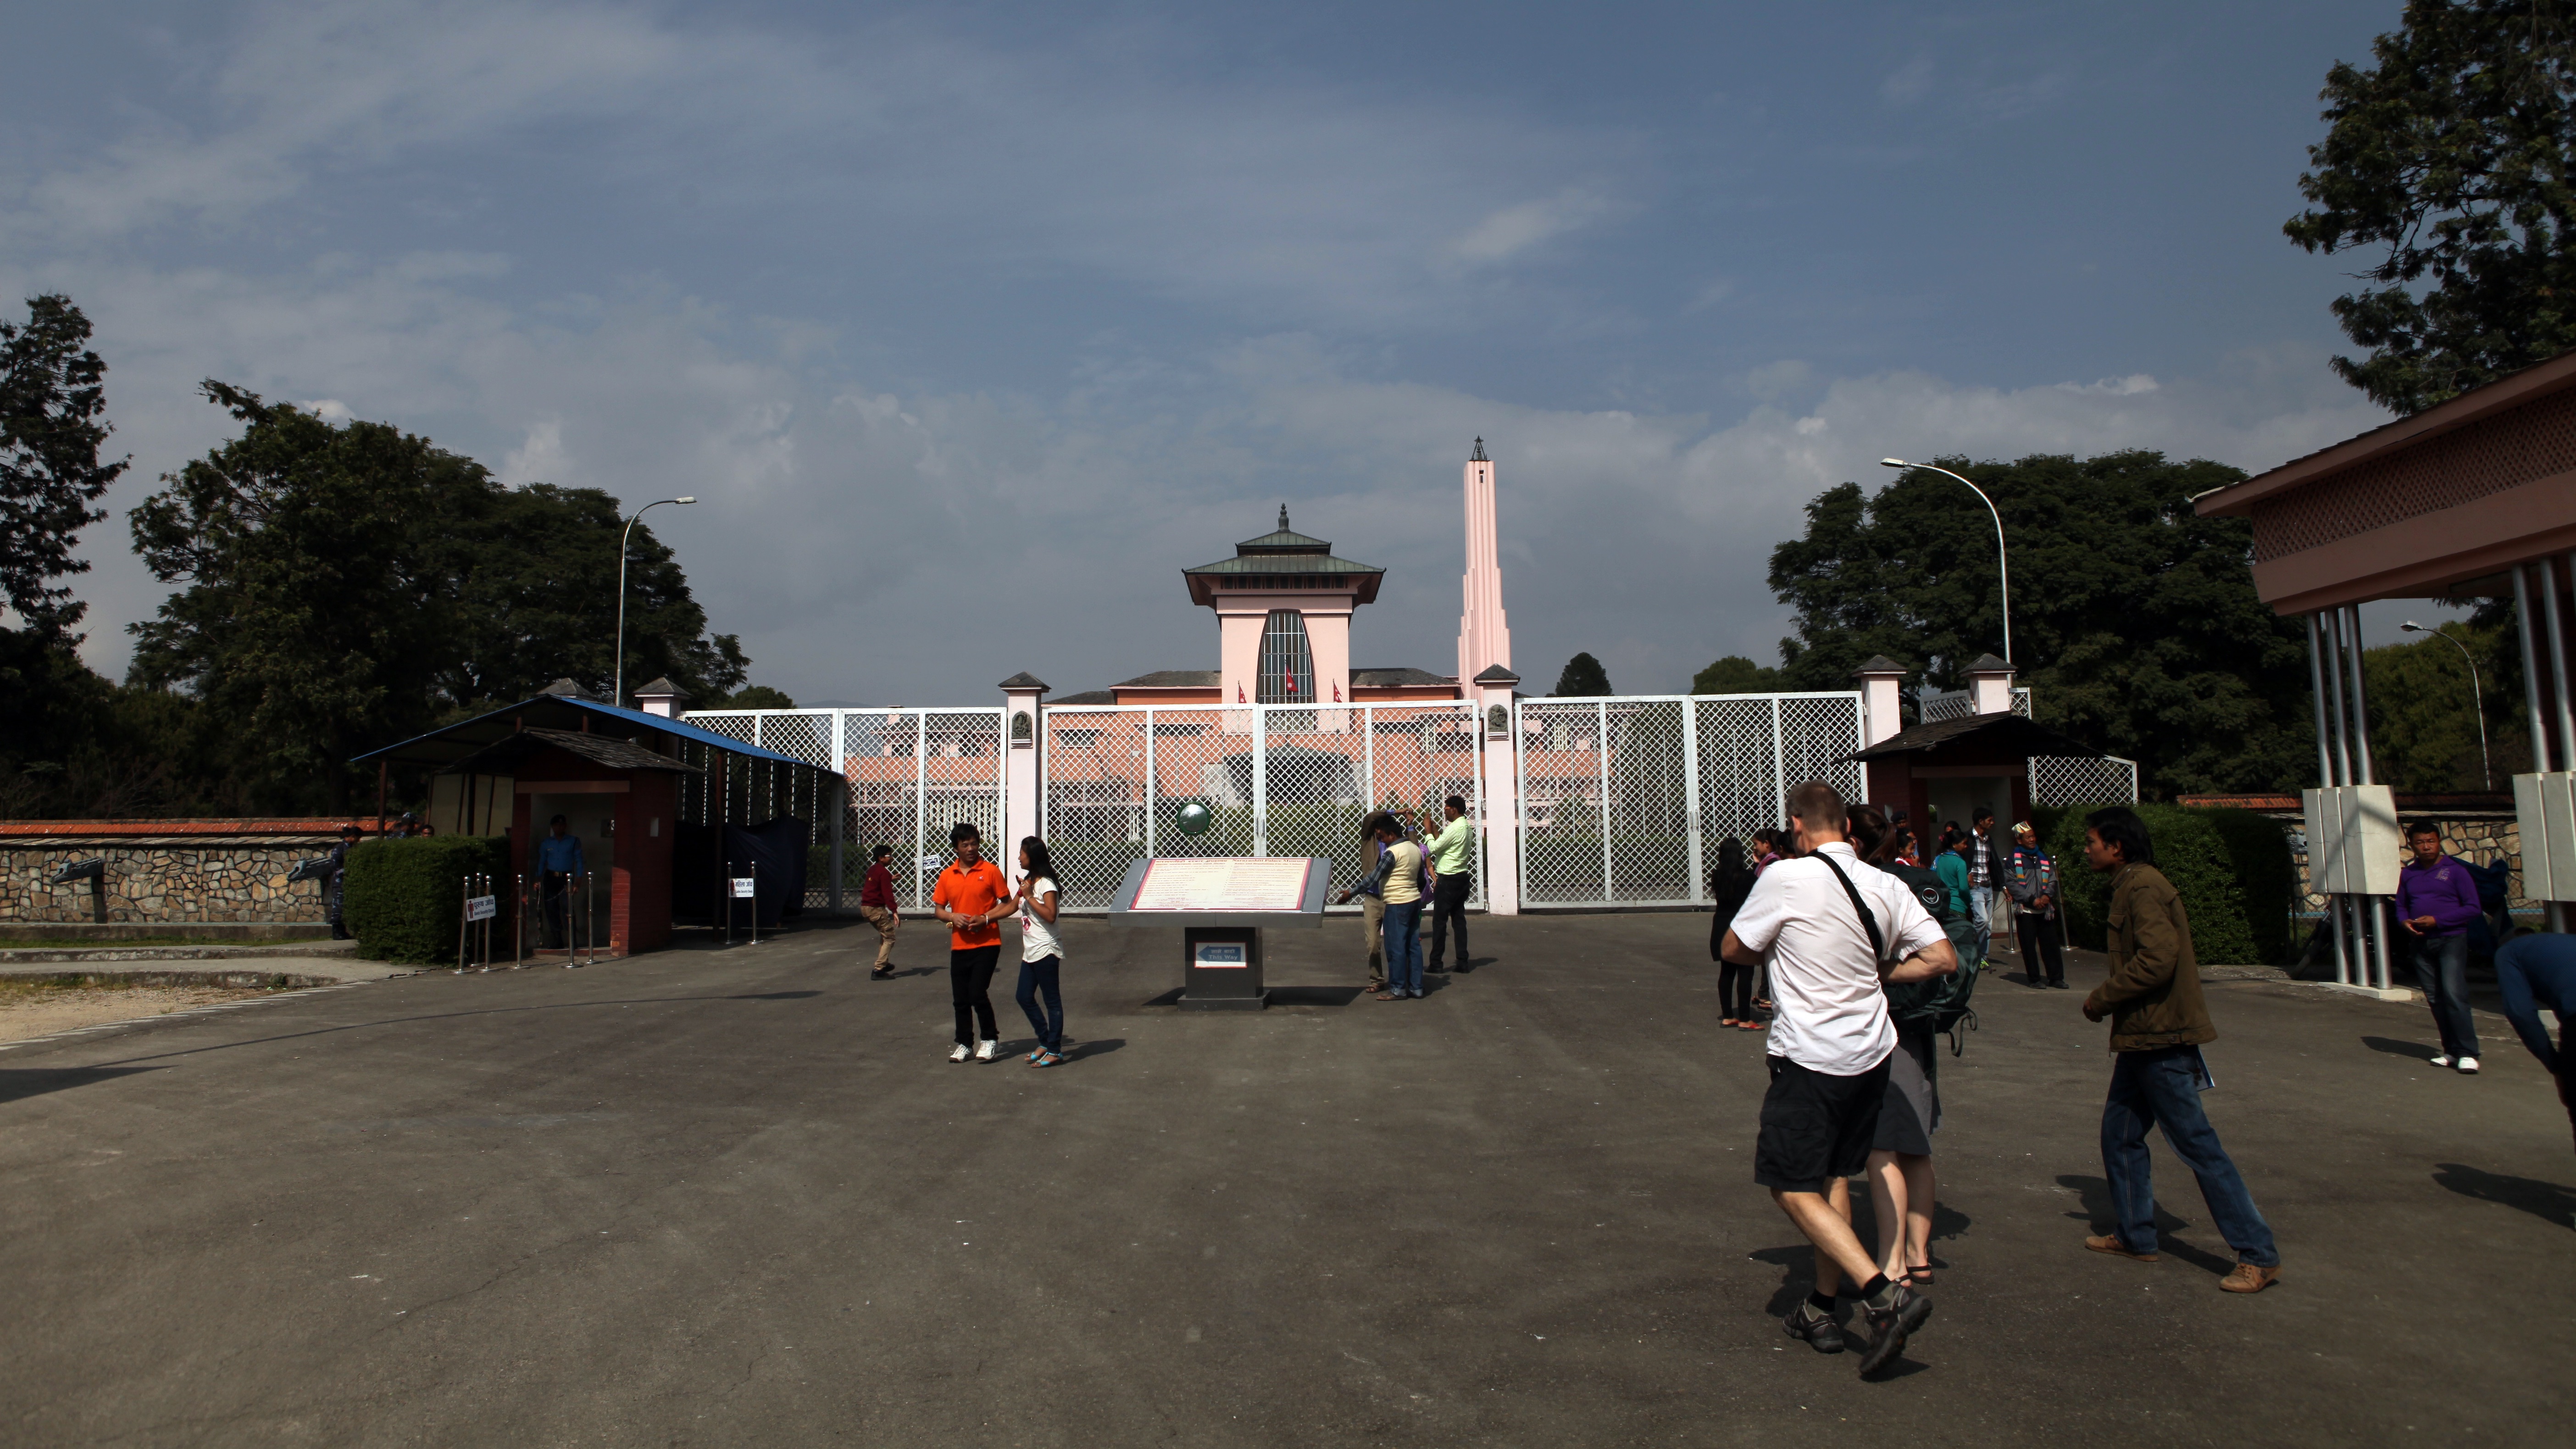
city, walkway, vehicle, tourism